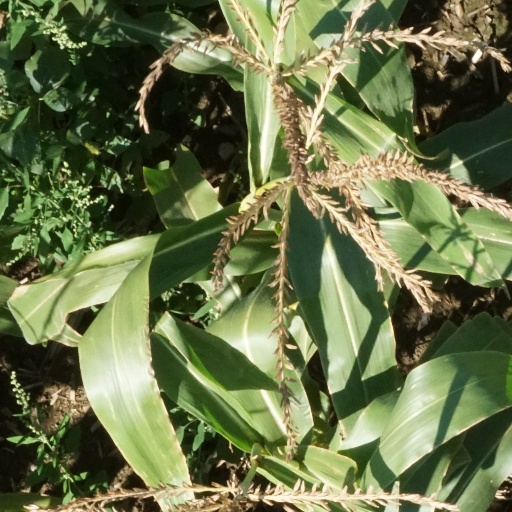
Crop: maize; corn